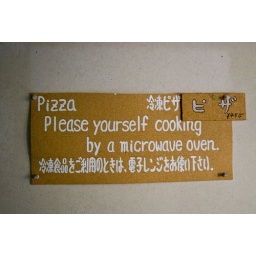
This sign was posted above the microwave at our hotel in Nikko.